Bundaberg Post Office

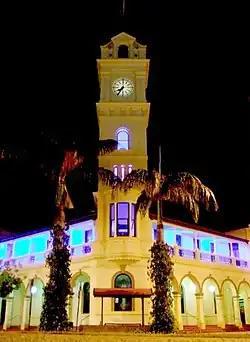
Bundaberg Post Office at night, 2006

Bundaberg Post Office is a heritage-listed post office at 155a Bourbong Street, Bundaberg Central, Bundaberg, Bundaberg Region, Queensland, Australia. It was added to the Australian Commonwealth Heritage List on 8 November 2011.